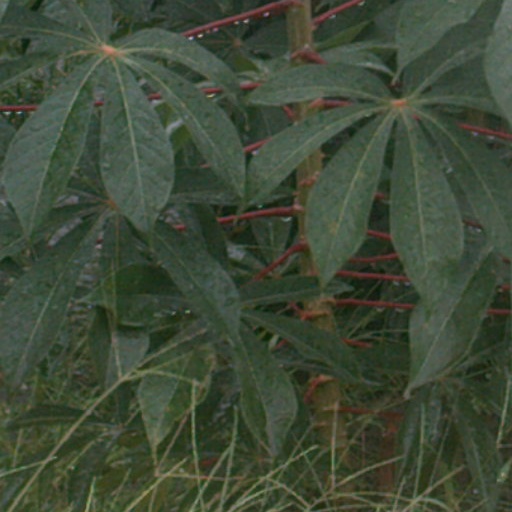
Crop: cassava